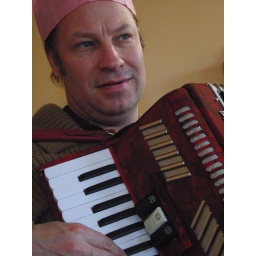
... in a pink paper hat, no less